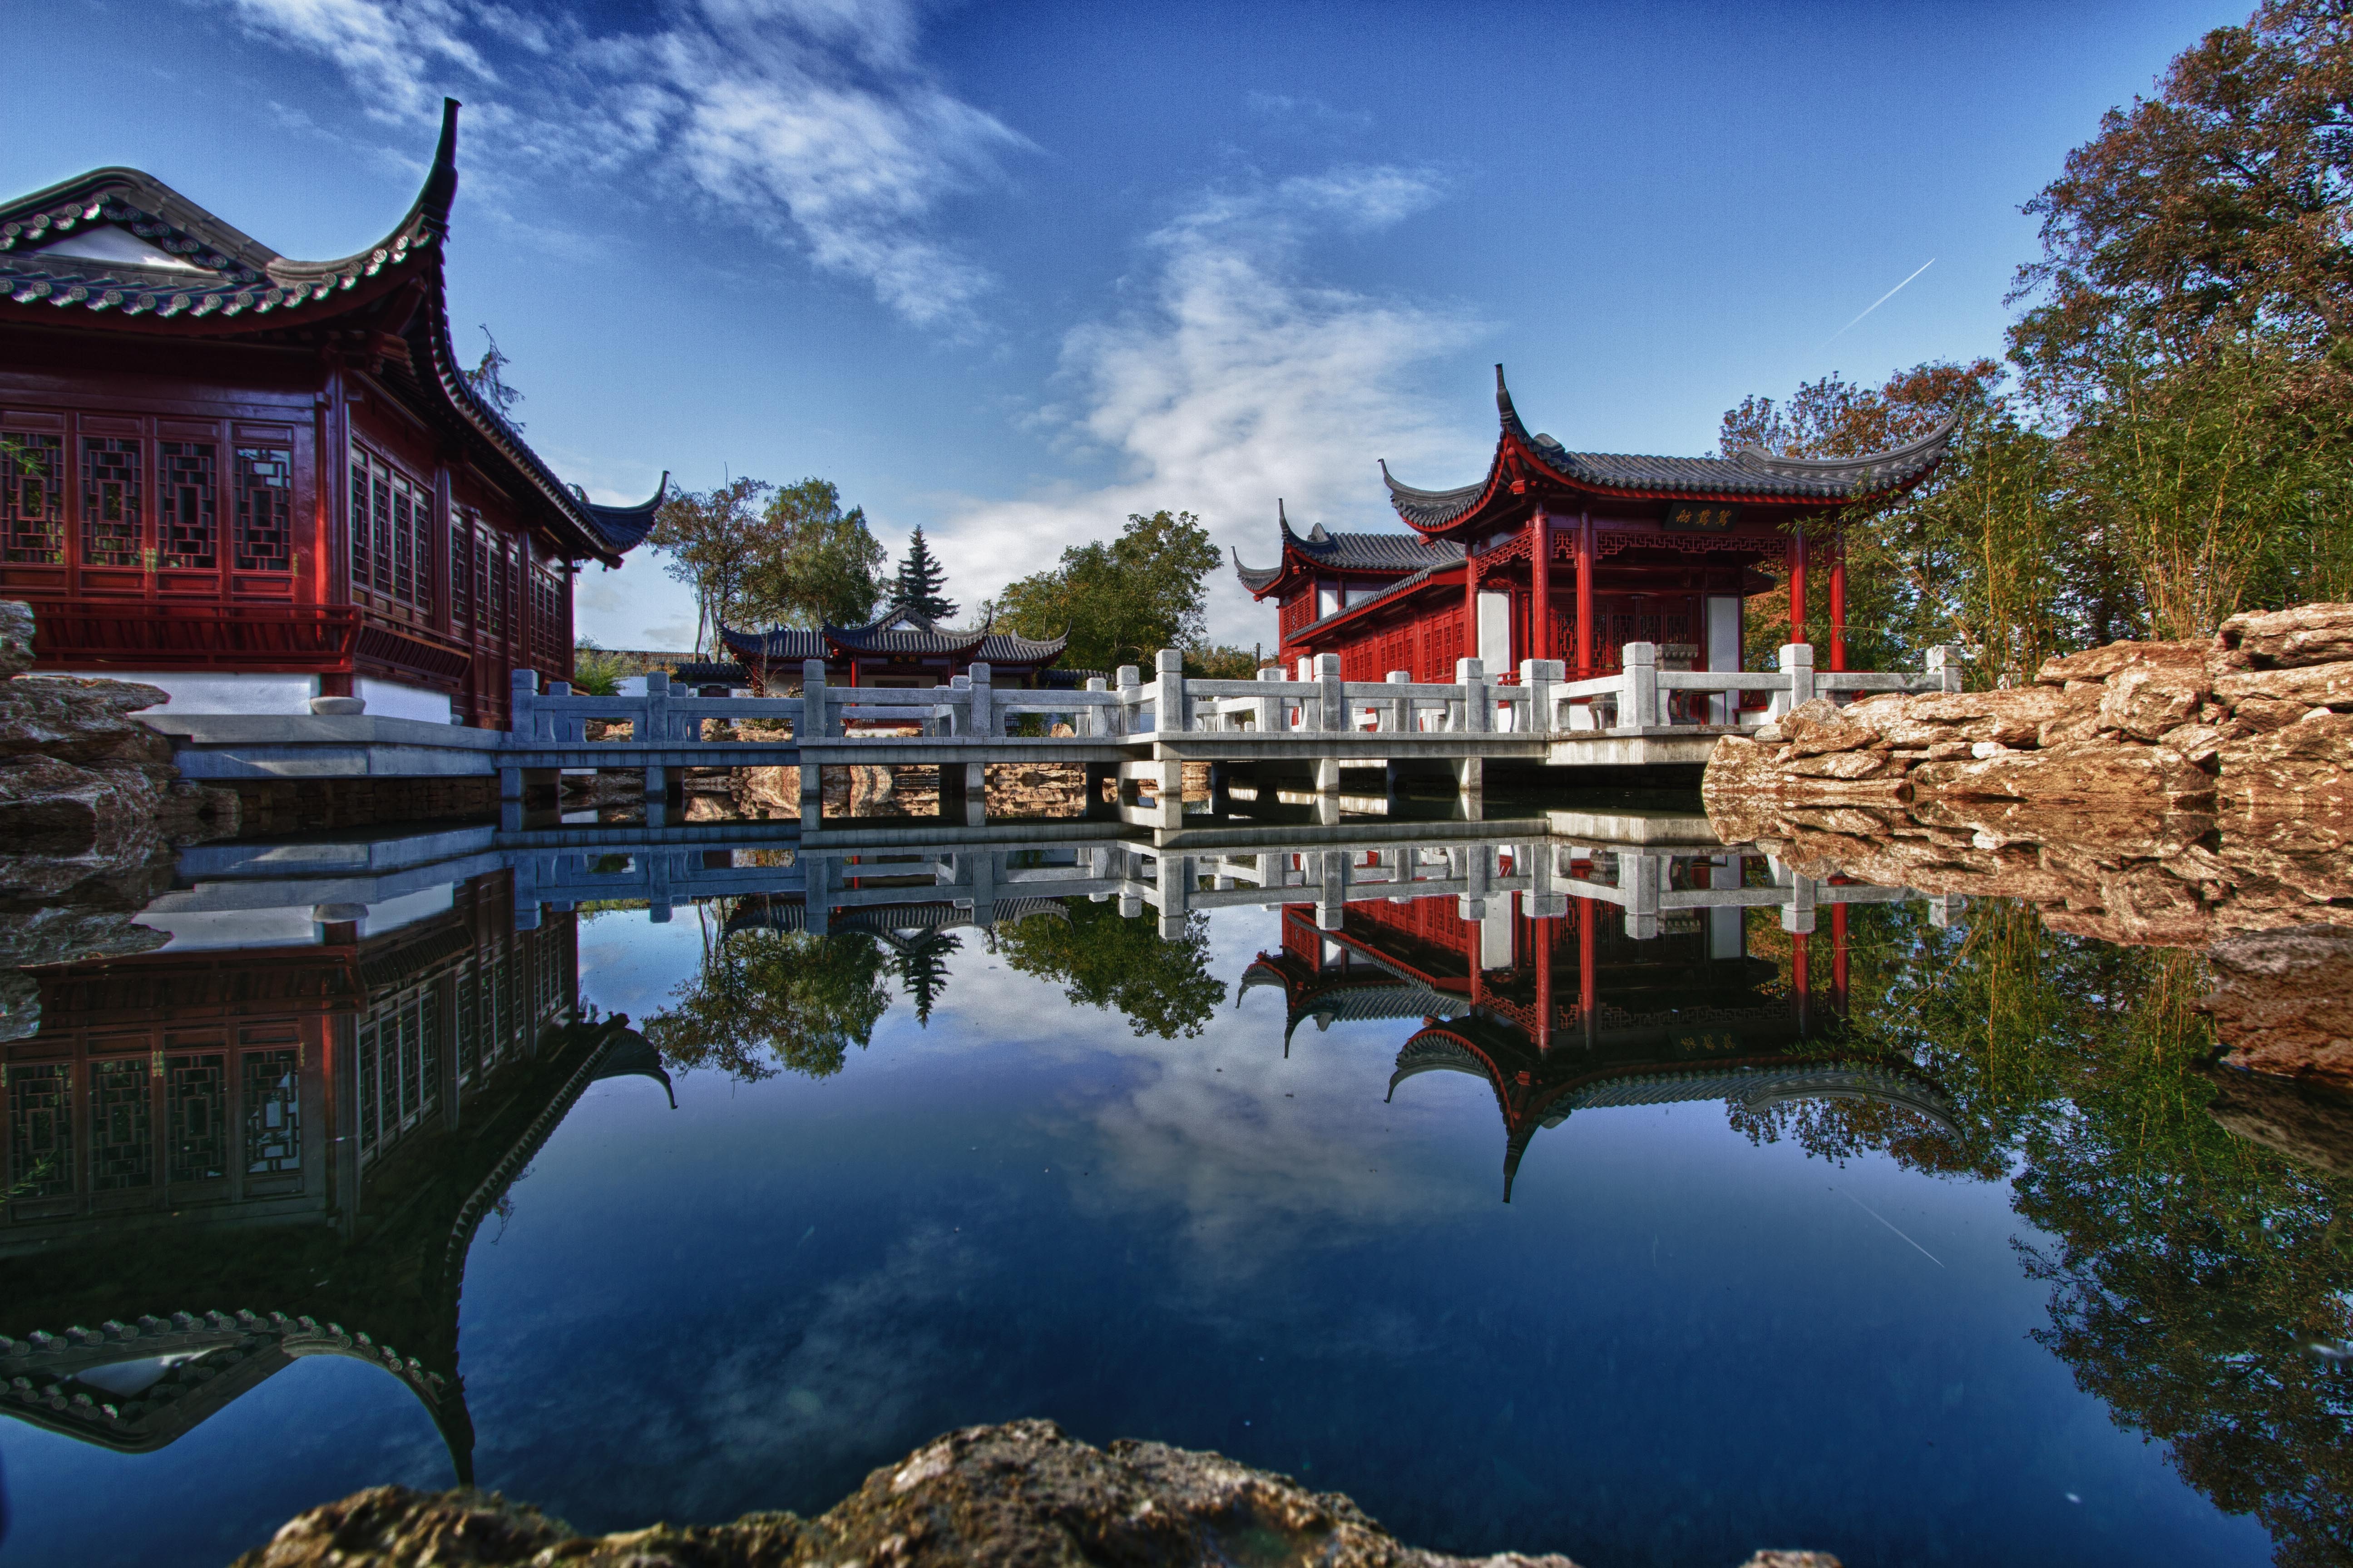
town, river, pond, reflection, asia, tourism, japanese garden, relaxation, koi, fish pond